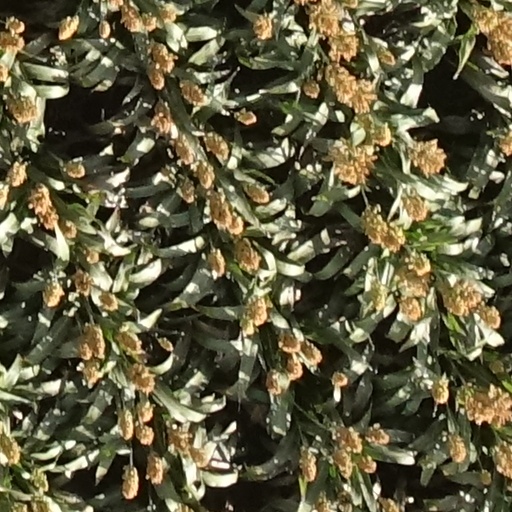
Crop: sorghum